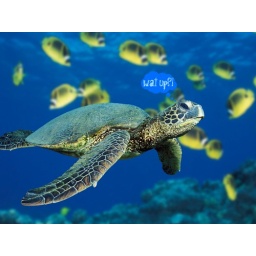
A green sea turtle swims past a school of Raccoon Butterflyfish near Hawaii.